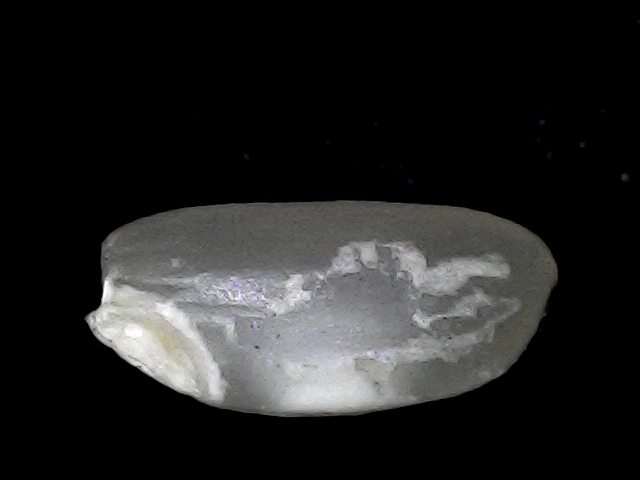
Rice variety: BD33